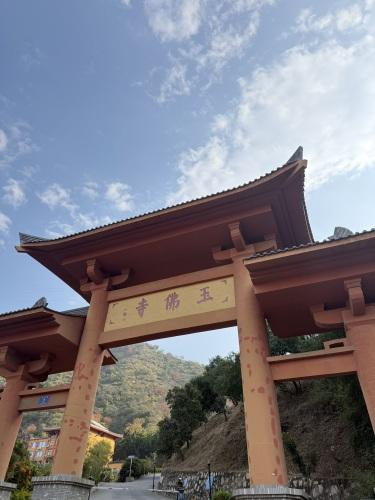
地标名称：玉佛寺
所在城市：攀枝花市·东区